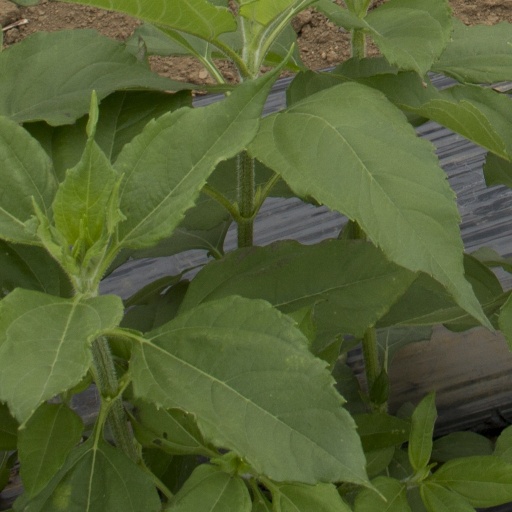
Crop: Jerusalem artichoke